Dinas railway station

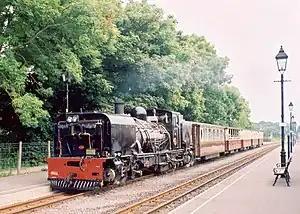
Welsh Highland train to Waunfawr at Dinas 2003

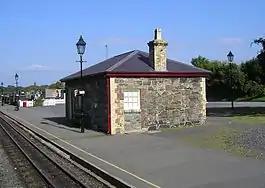
Original NWNGR station building of 1877

Dinas is a station on the narrow gauge Welsh Highland Railway, which was built in 1877 as the North Wales Narrow Gauge Railways Moel Tryfan Undertaking to carry dressed slate for trans-shipment to the LNWR. Passenger services ceased on 26 September 1936 until which time Dinas had been a joint station, known as Dinas Junction with the LNWR and later the LMS. In 1951, British Railways closed their part of the station but the line through the station remained open until the line from Caernarvon to Afon Wen was closed in 1964. The trackbed was subsequently developed as the Lôn Eifion tourist cycle route.